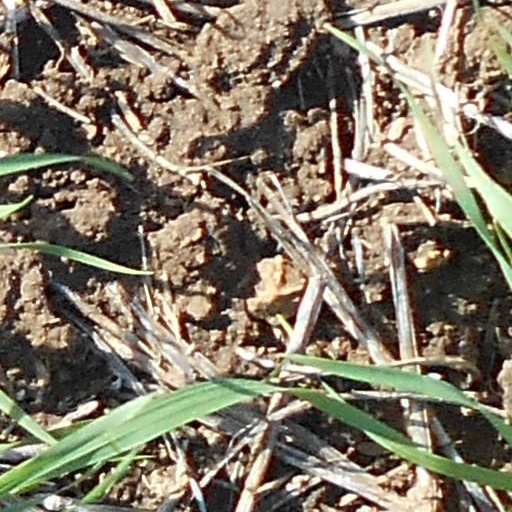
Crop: wheat